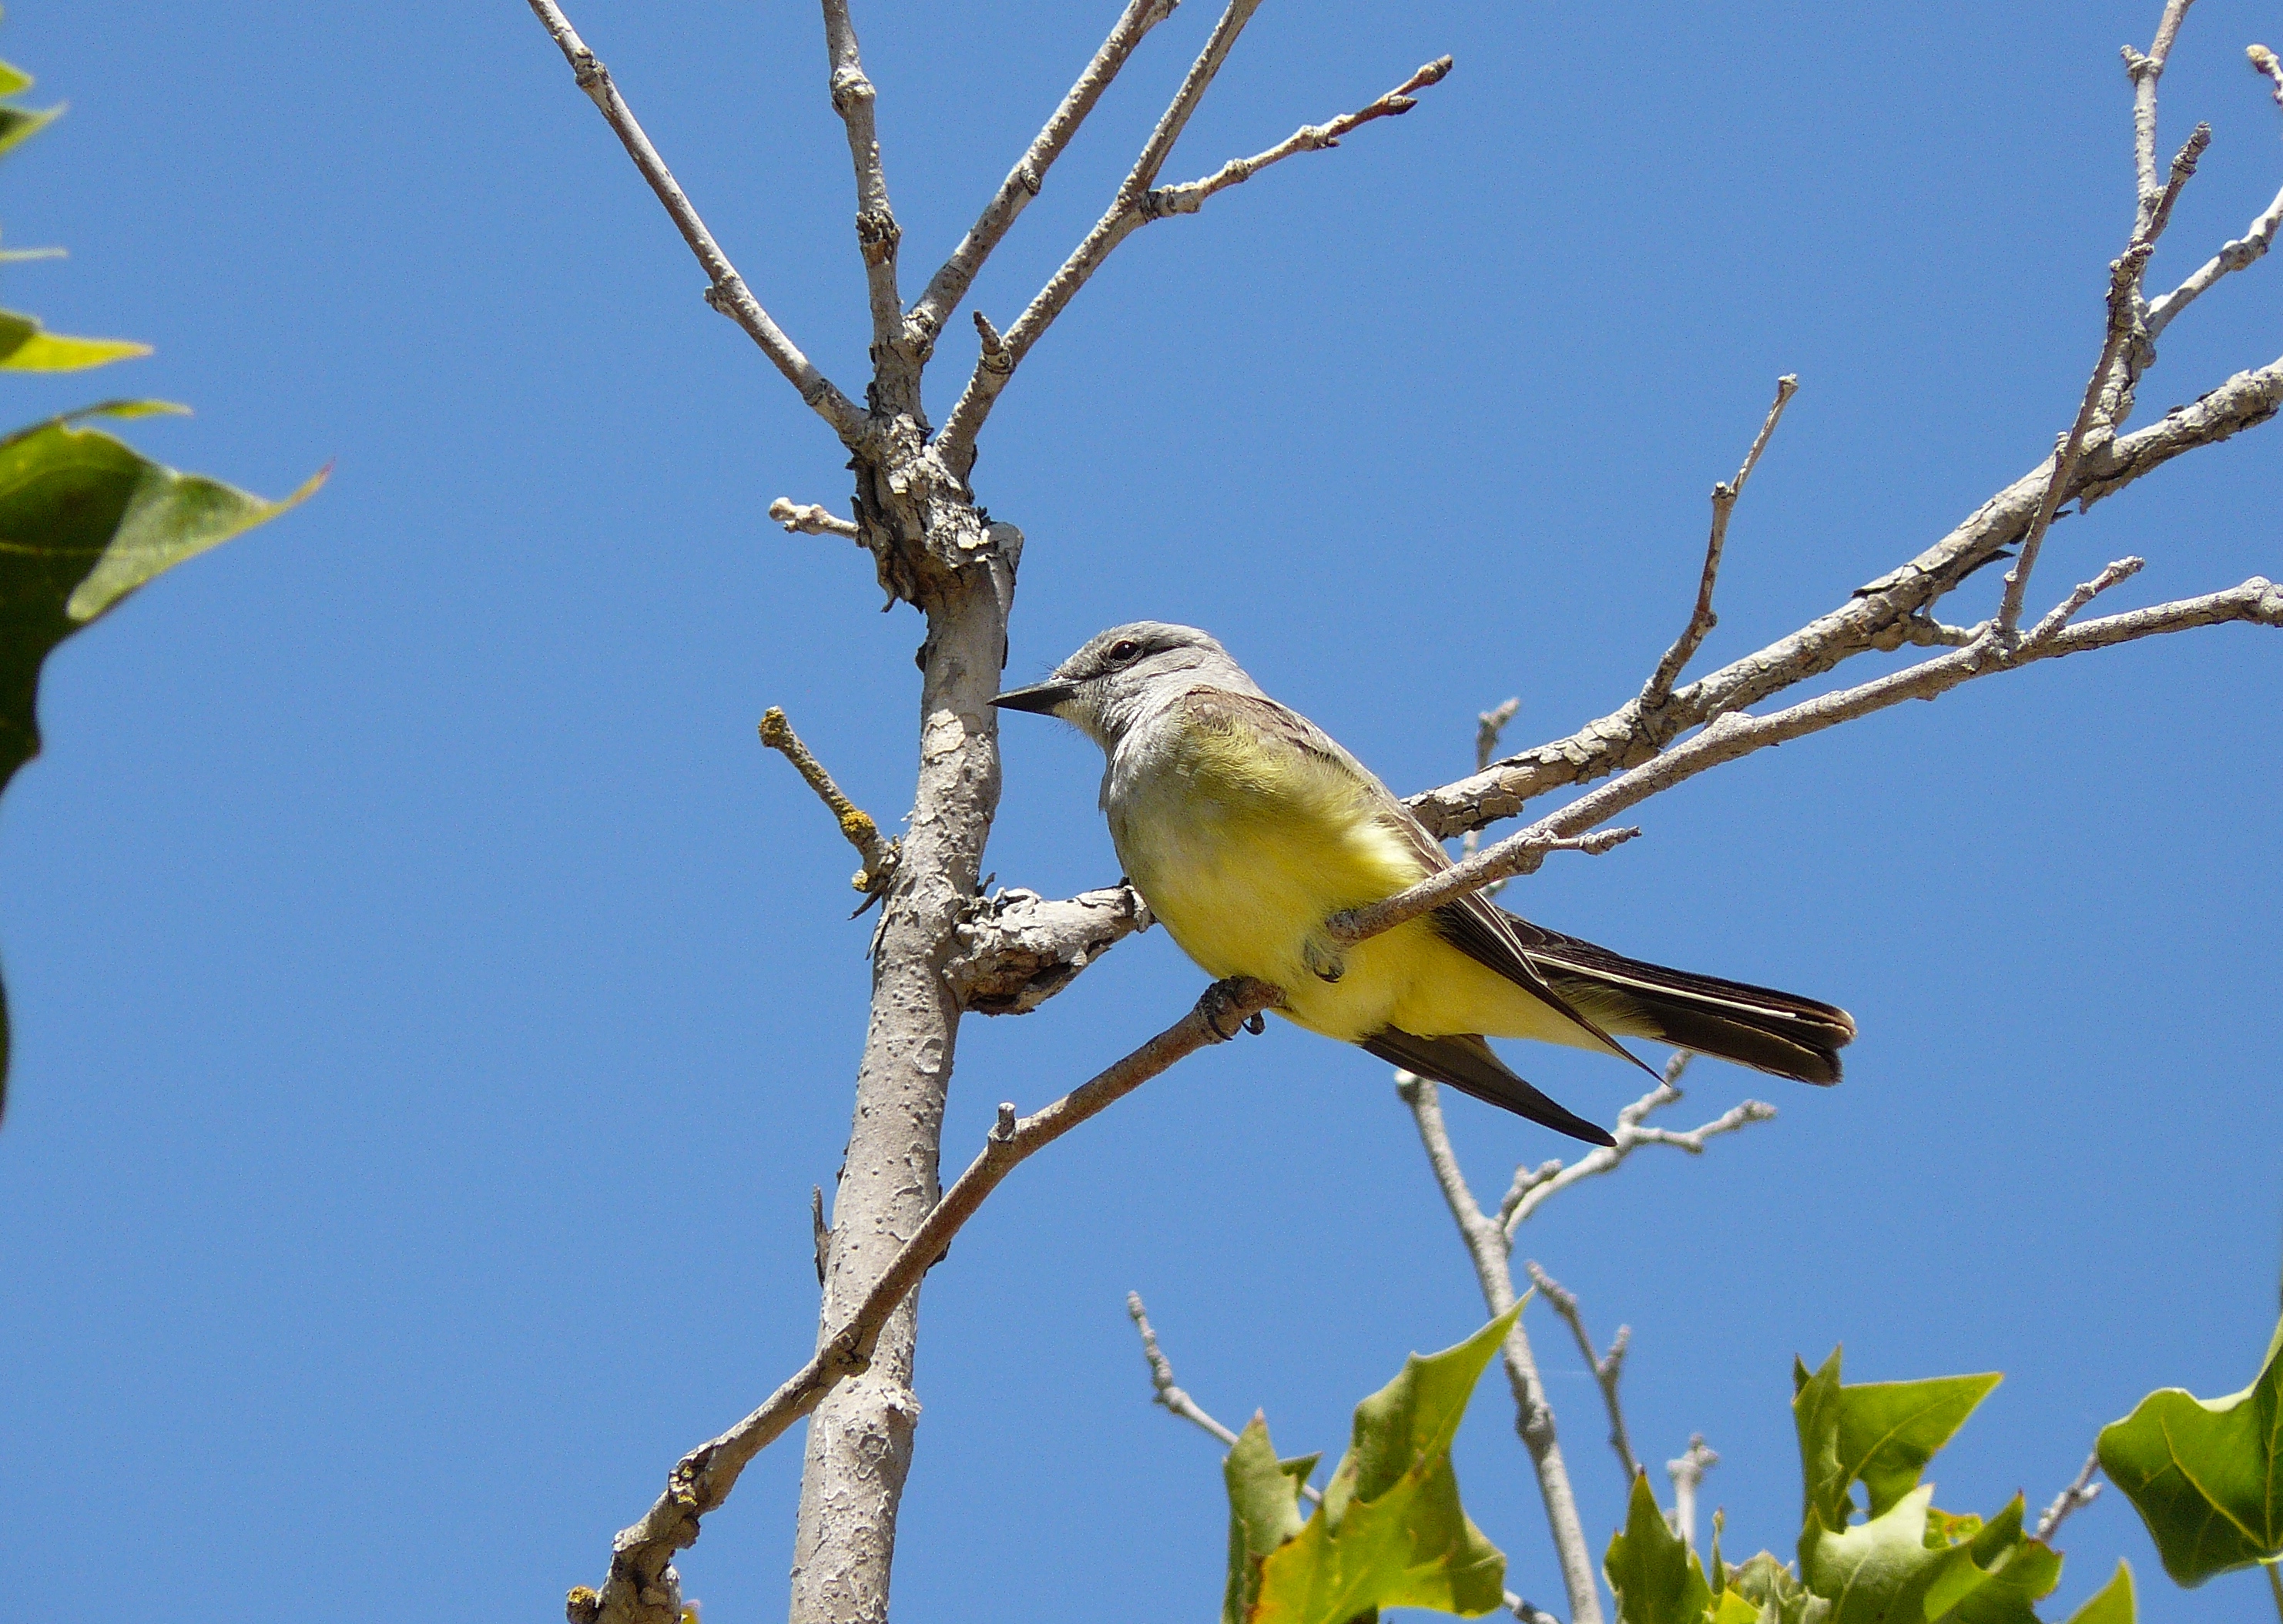
nature, branch, bird, flower, wildlife, beak, fauna, birds, vertebrate, finch, birdingthecentralcoast, westernkingbird, tyrannusverticalis, kingbirds, perching bird